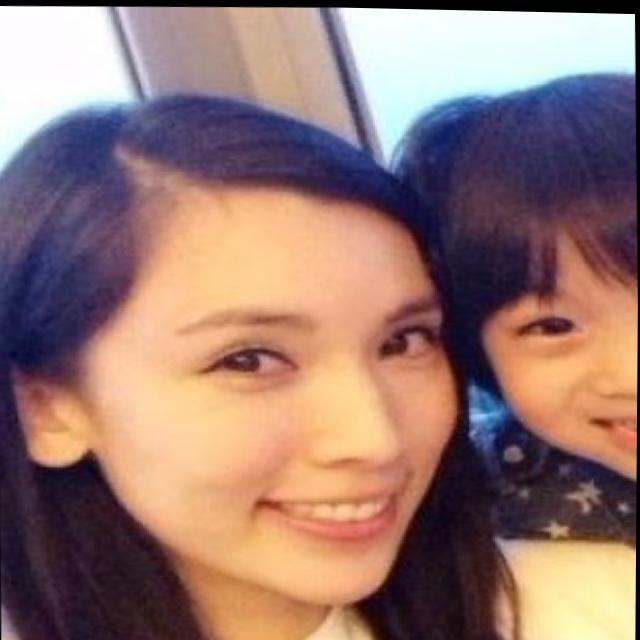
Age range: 21-44